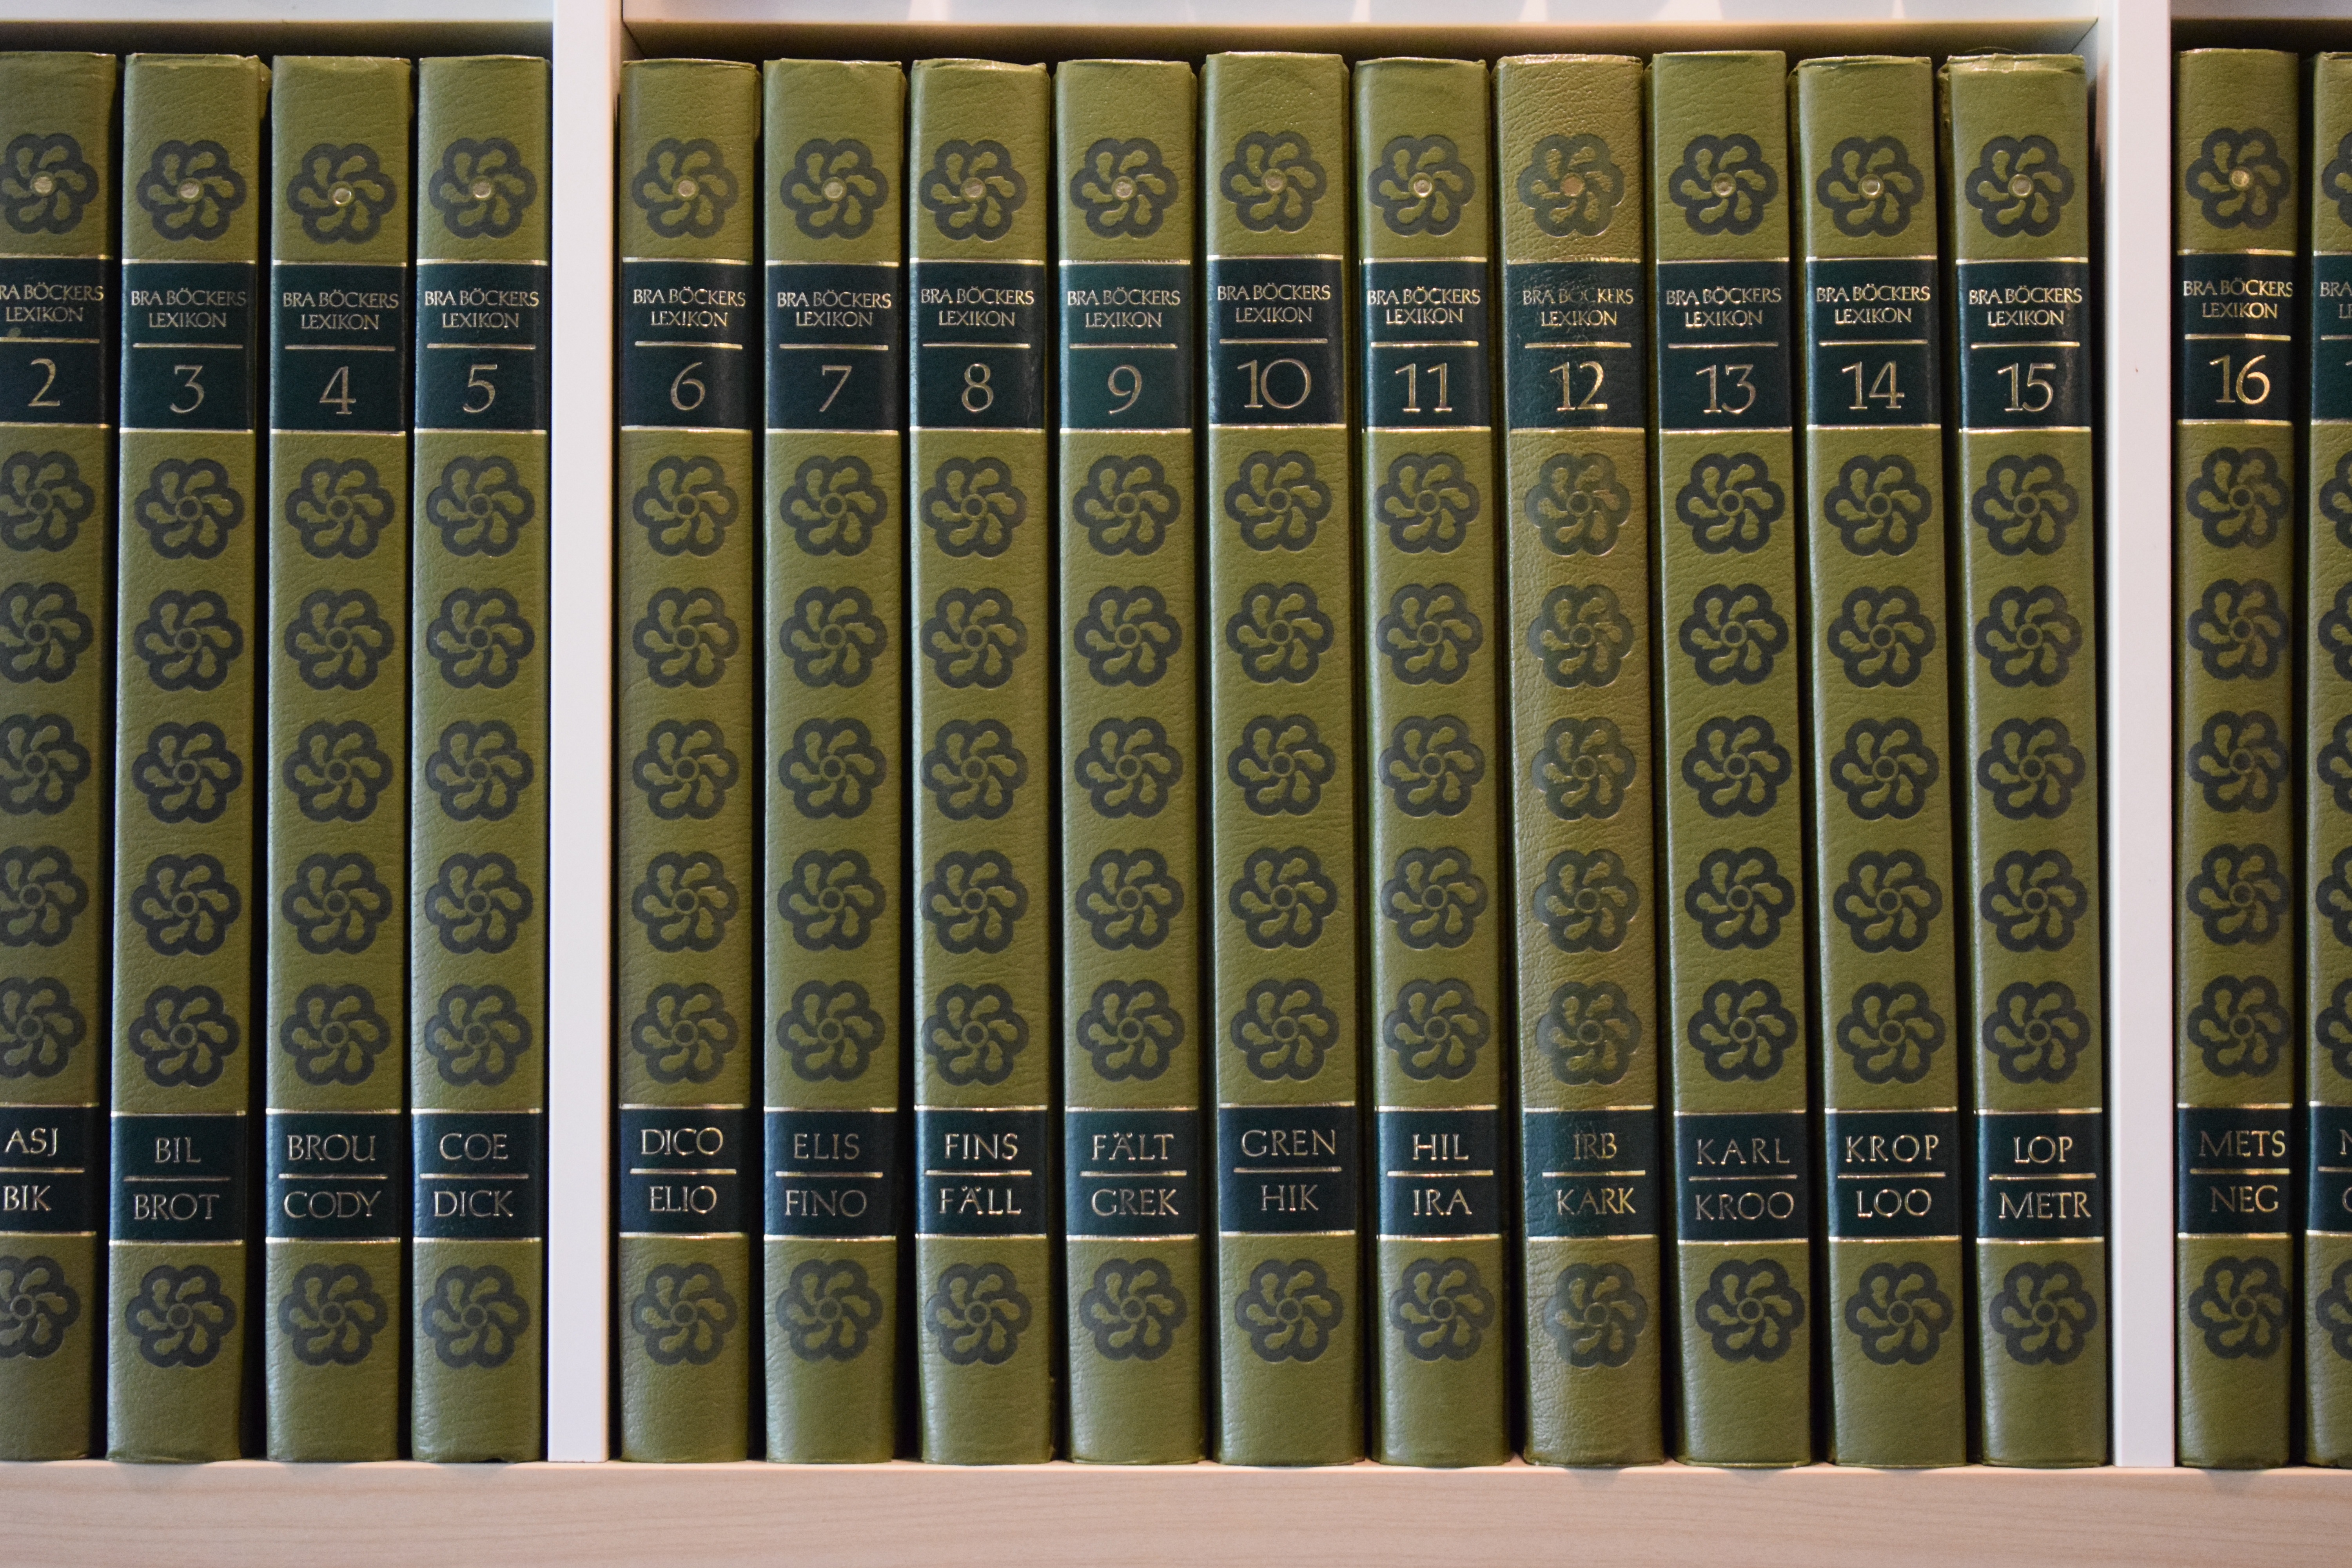
furniture, musical instrument, at, education initiative, pixkritiker, electronic instrument